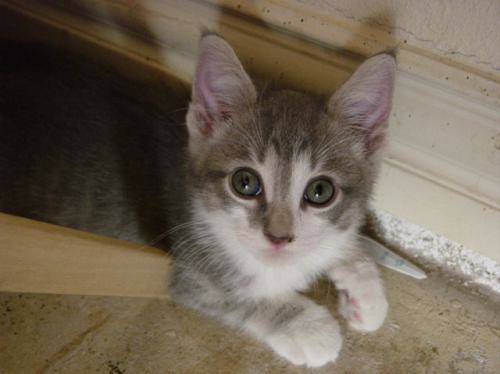
Label: cat